Palacio de Carondelet

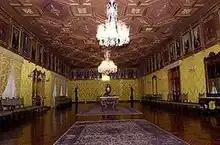
The Yellow Hall or President's Hall.

During the Republican era, almost all the presidents (constitutional, internees and dictators) have worked in this building, which is the seat of Government of the Republic of Ecuador.